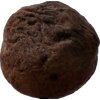
Label: peach